HD 209458 b

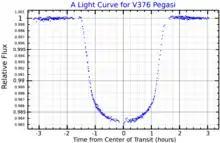
A light curve of planet HD 209458 b transiting the star, adapted from Brown "et al." (2001)

Spectroscopic studies first revealed the presence of a planet around HD 209458 on November 5, 1999. Astronomers had made careful photometric measurements of several stars known to be orbited by planets, in the hope that they might observe a dip in brightness caused by the transit of the planet across the star's face. This would require the planet's orbit to be inclined such that it would pass between the Earth and the star, and previously no transits had been detected.